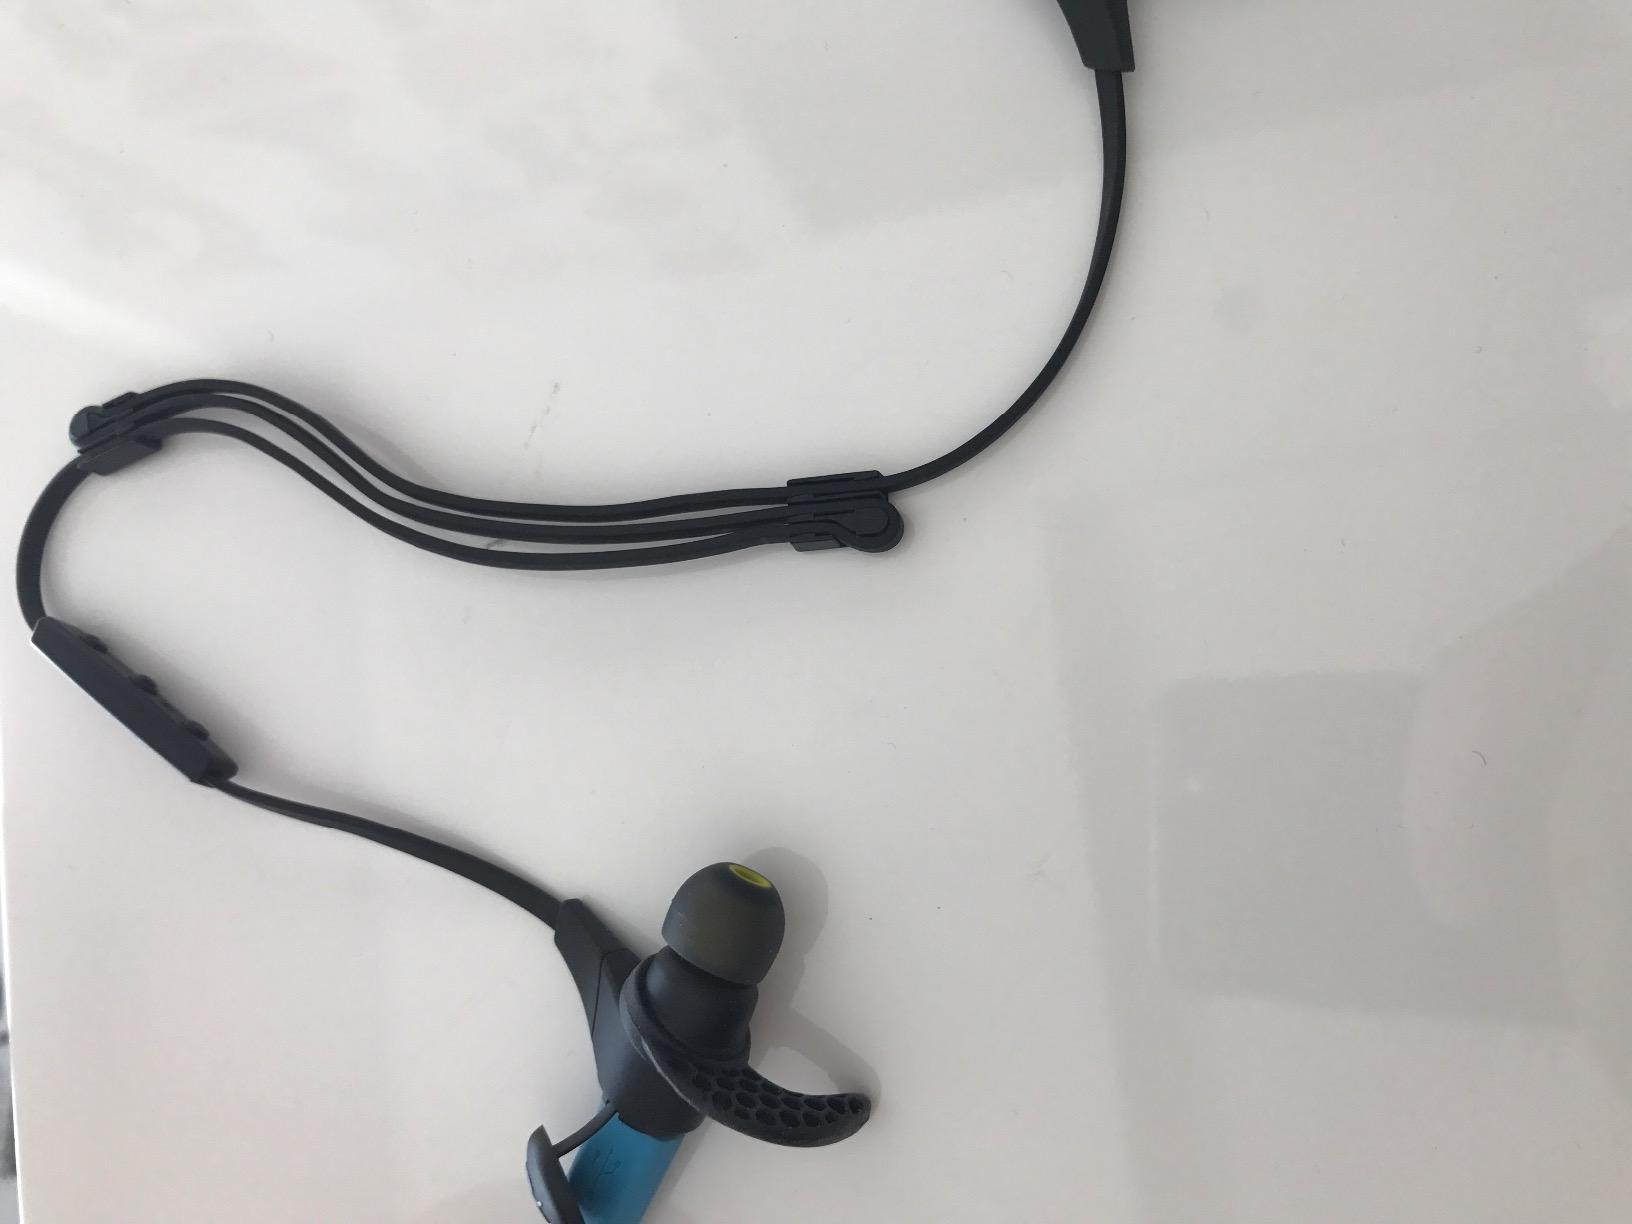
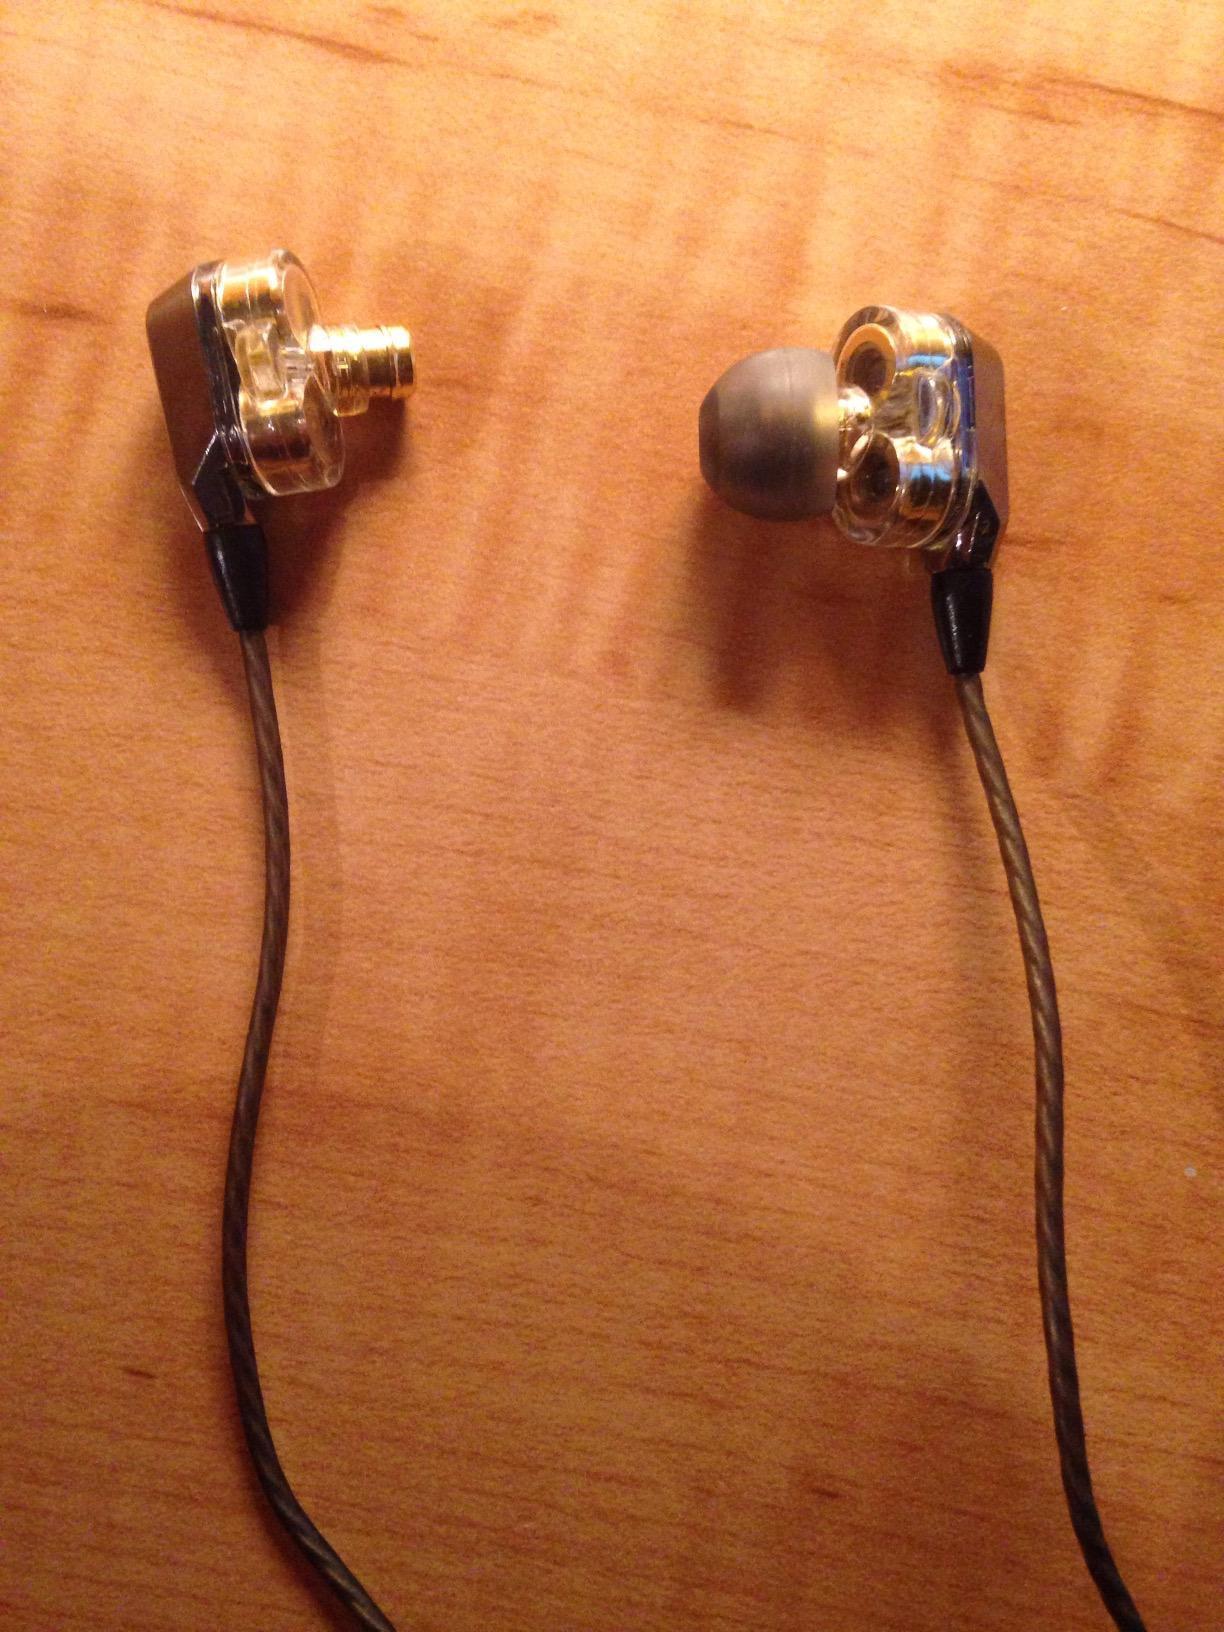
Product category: headphones
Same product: no